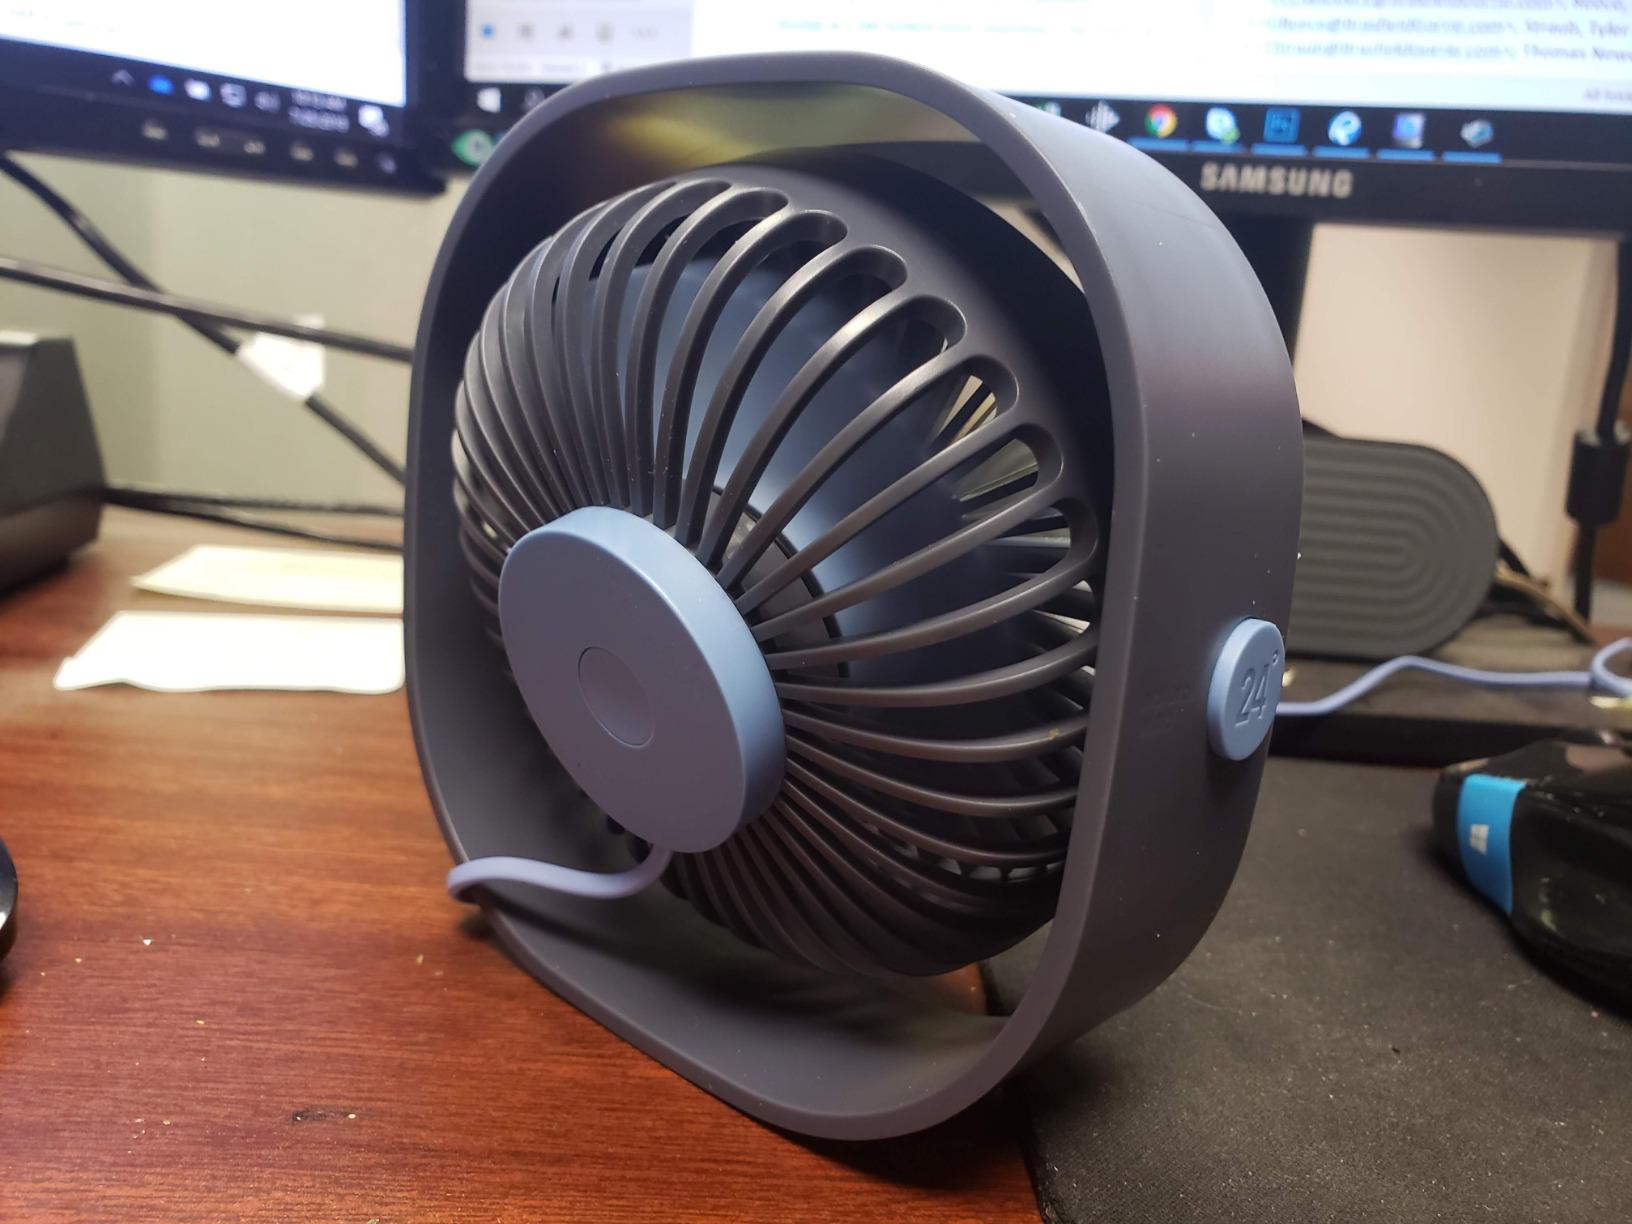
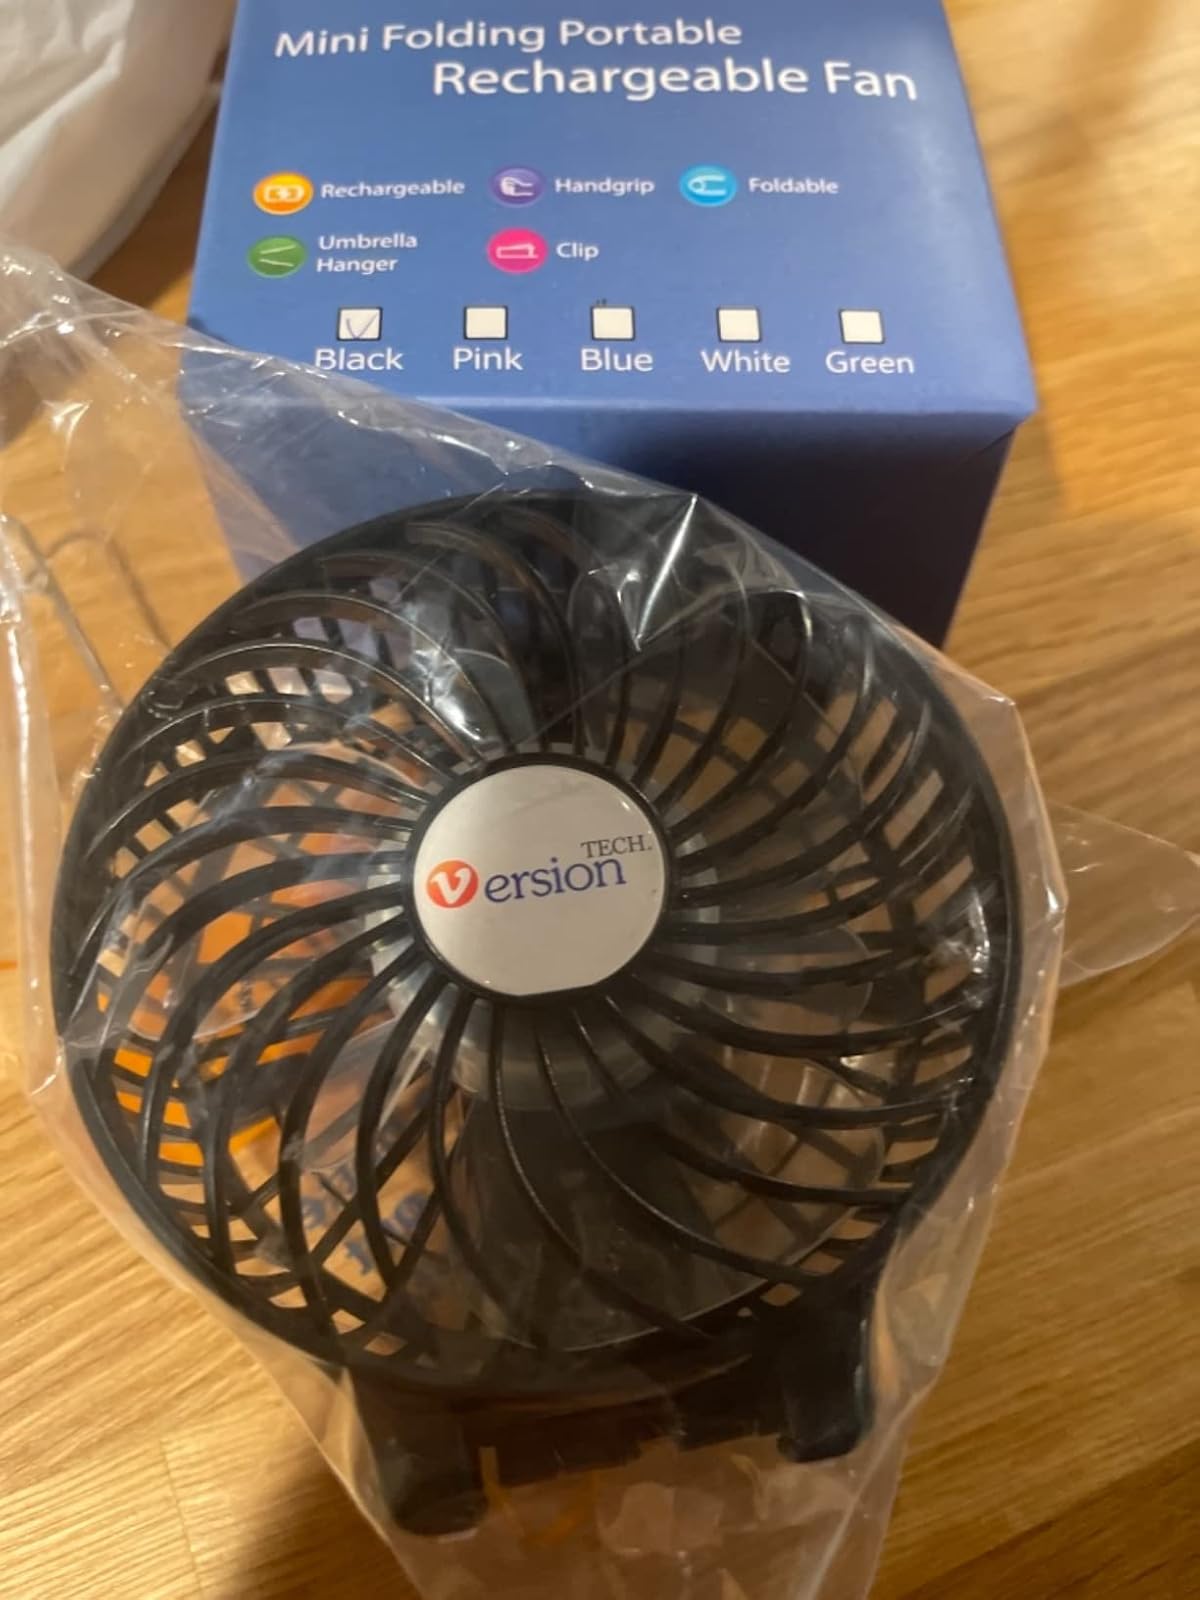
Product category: fan
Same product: no